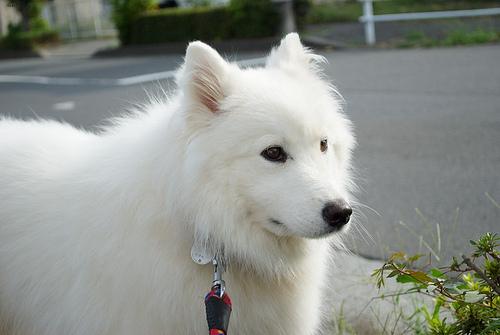
Breed: samoyed